Radka Vodičková

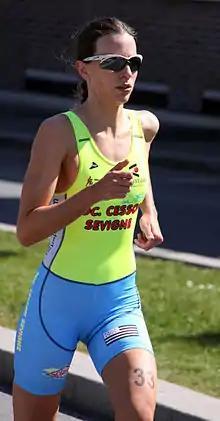
Radka Vodičková at the Triathlon in Dunkirk, 2010.

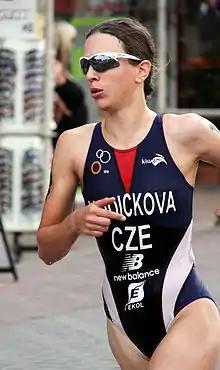
Radka Vodičková at the Alanya triathlon 2009.

Radka Vodičková (born 7 November 1984 in Jablonec nad Nisou), is a Czech professional triathlete, number 1 according to the ETU ranking 2010, and member of the Czech National Team.